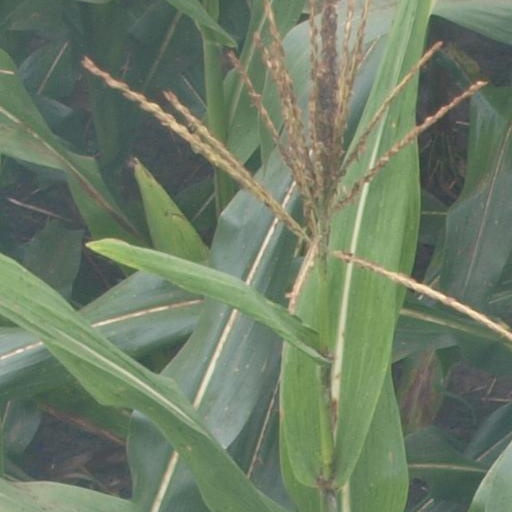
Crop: maize; corn